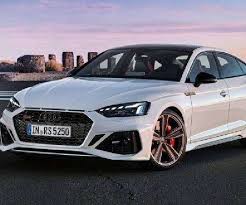
Label: noambulance